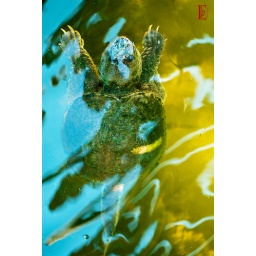
A large, old snapping turtle emerges from under a fishing dock with the reflect of the sky to one side.